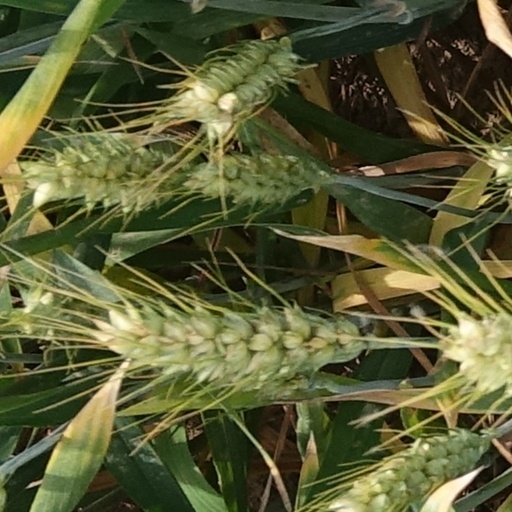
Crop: wheat